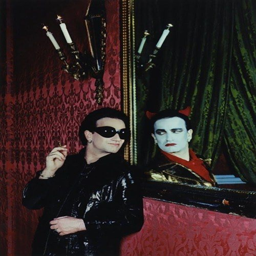
the picture in the mirror is different than the real person .